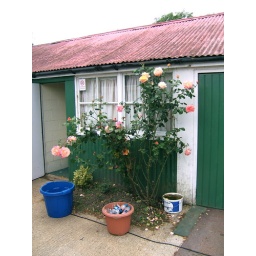
I spotted this lone rose bush by the groundsmans hut.